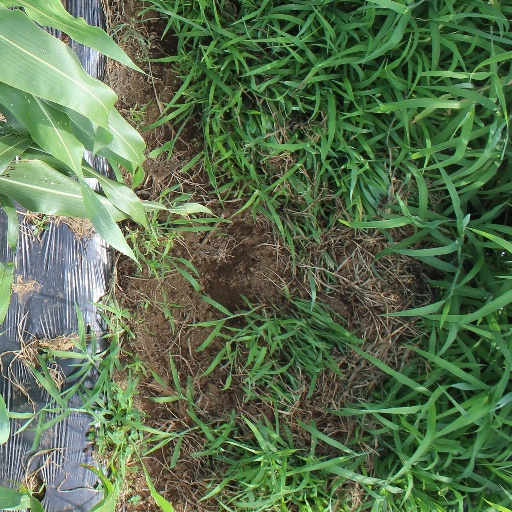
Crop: sorghum